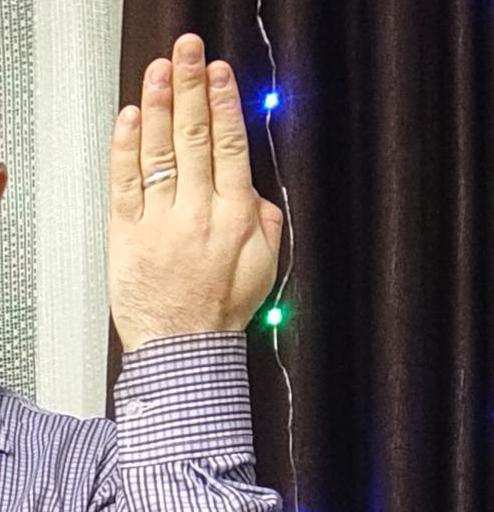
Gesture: stop_inverted